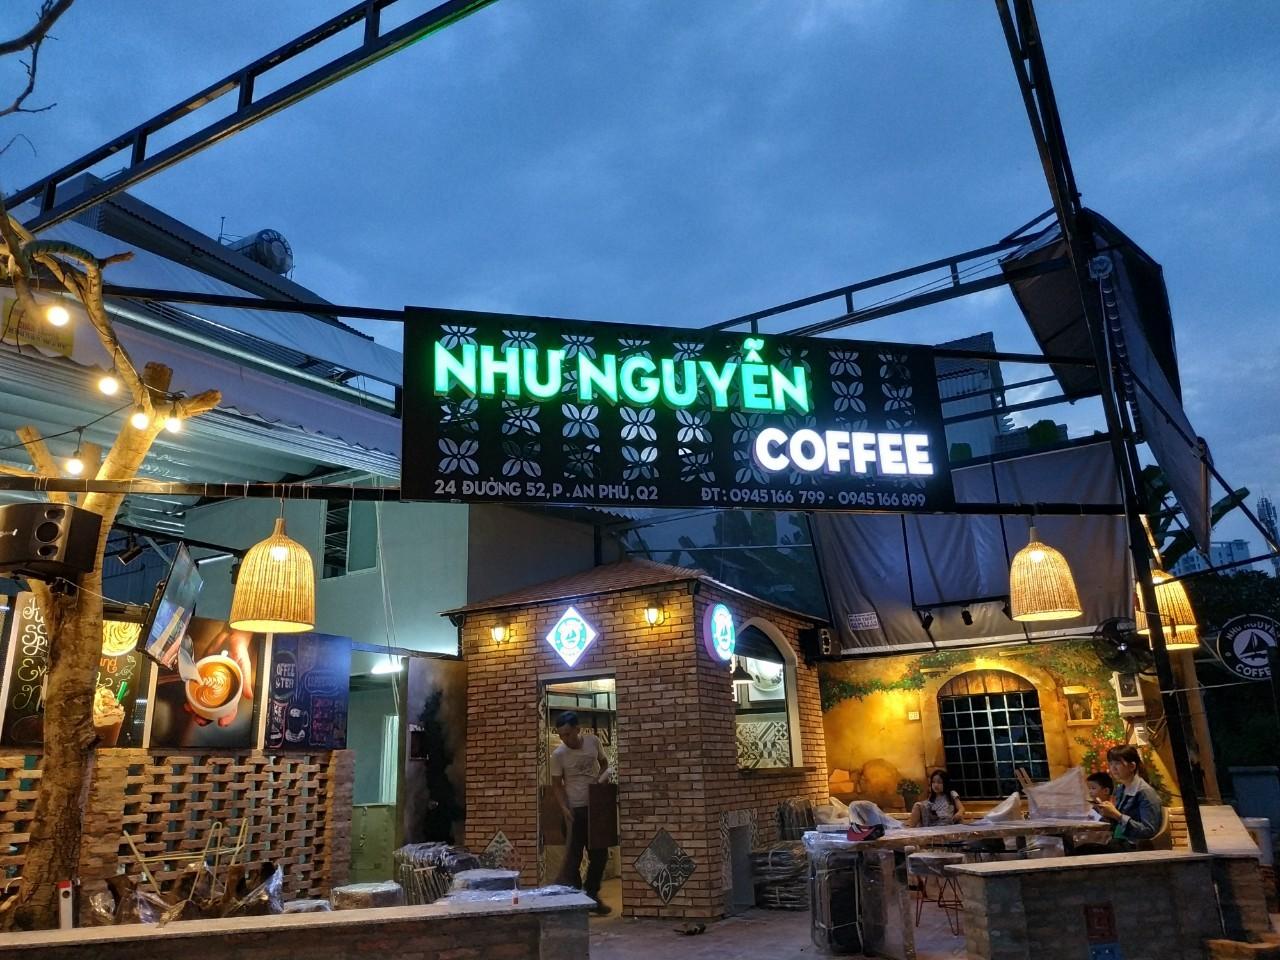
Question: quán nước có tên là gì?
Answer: quán nước có tên là như nguyễn coffee